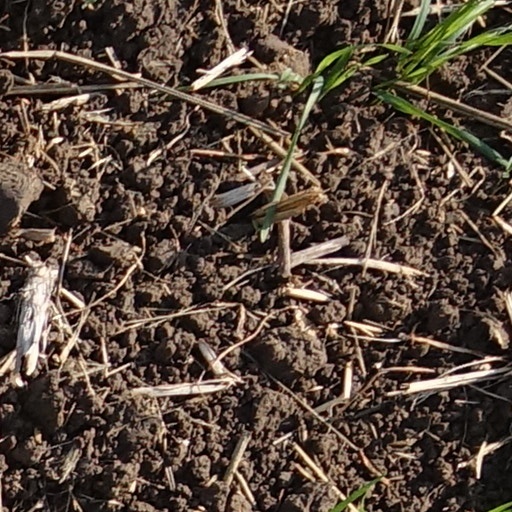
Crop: wheat